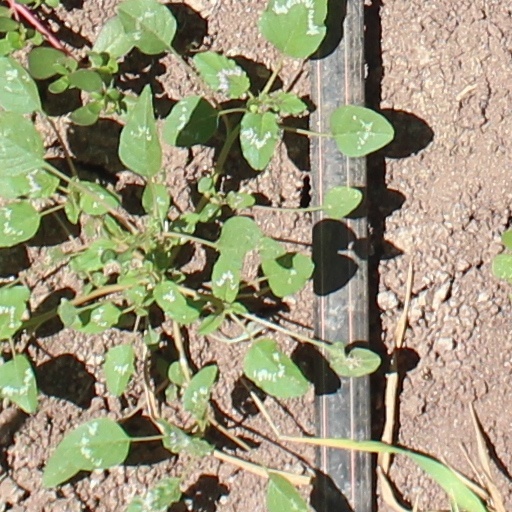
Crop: wheat